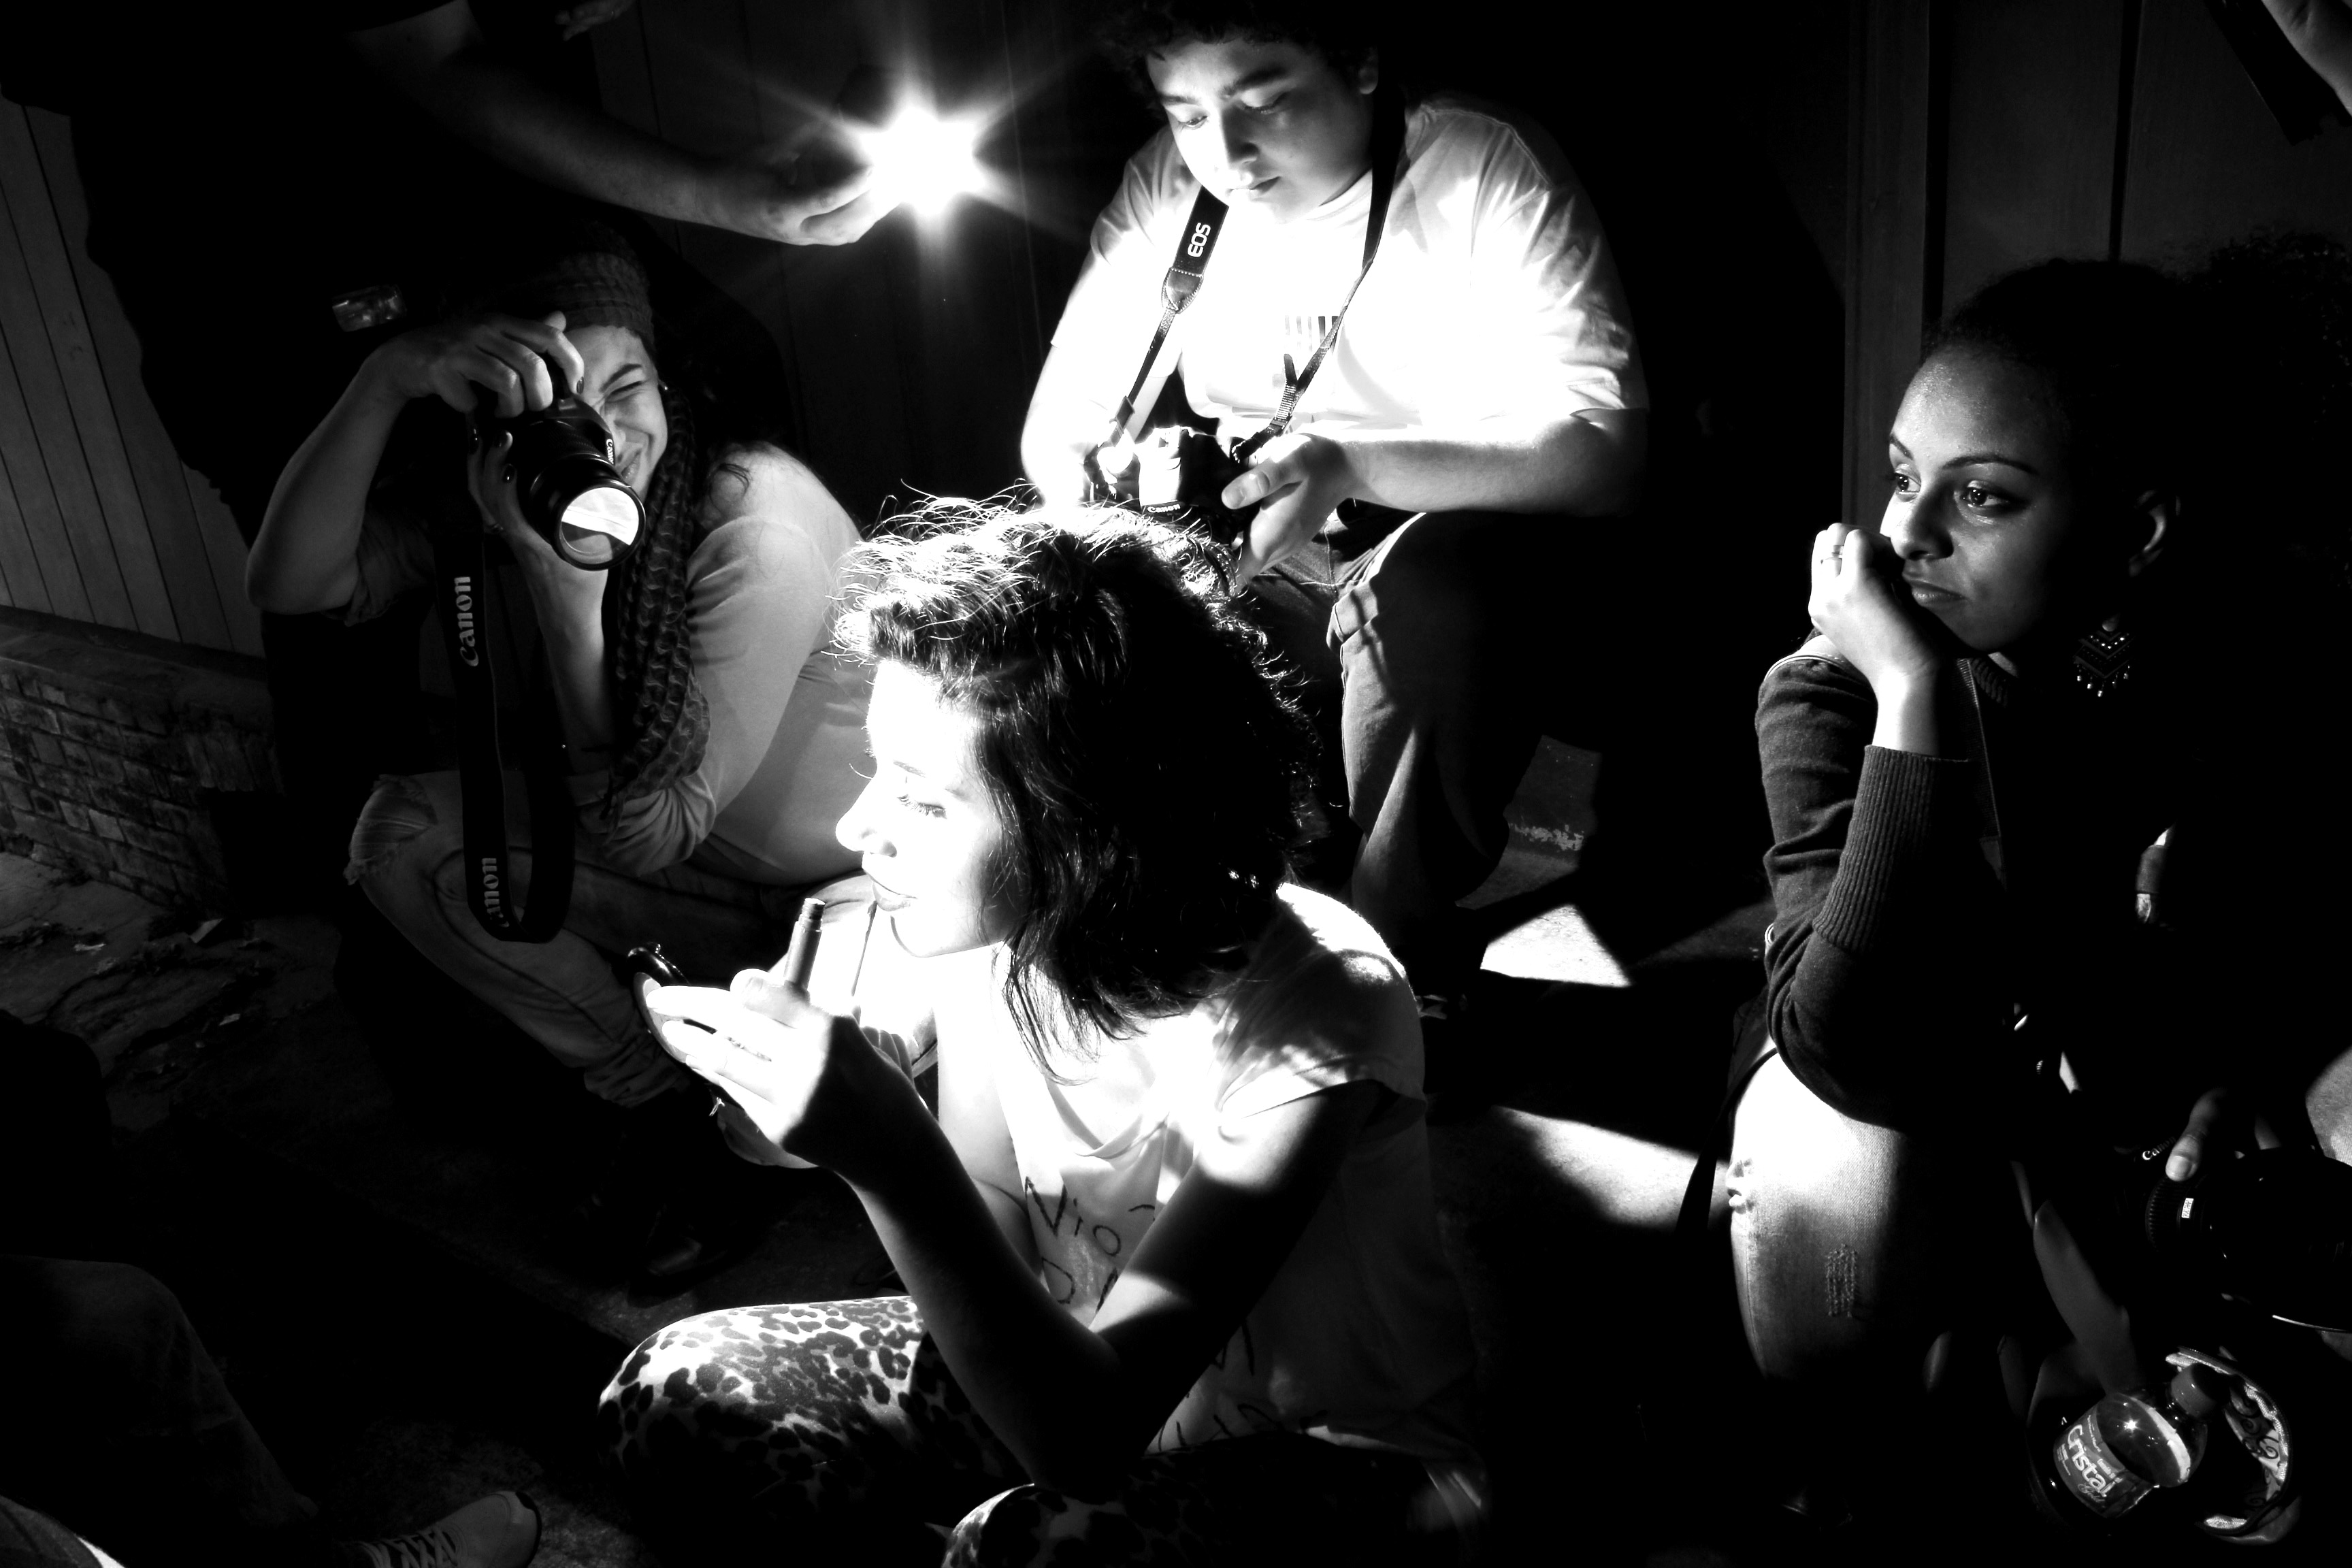
make up, black, photograph, social group, photography, black and white, emotion, event, snapshot, fun, darkness, girl, human body, fashion, human, crowd, monochrome, monochrome photography, performance, night, midnight, music